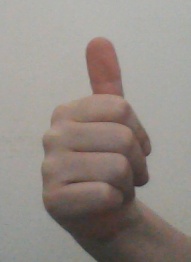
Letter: aleff